Philip Magnus

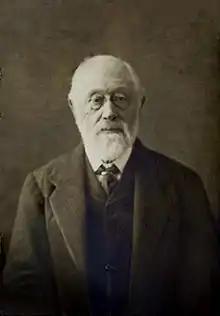
Magnus photographed in later life

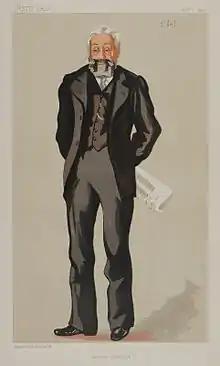
Philip Magnus, caricatured by "s.Tel" in "Vanity Fair", 3 January 1891. He is shown holding a copy of "The Educational Times".

Sir Philip Magnus, 1st Baronet (7 October 1842 – 29 August 1933) was an English educational reformer, rabbi, and politician, who represented the London University constituency as a Unionist Member of Parliament from 1906 to 1922. He had previously been appointed director of the City and Guilds of London Institute, from where he helped oversee the creation of a modern system of technical education in the United Kingdom.